Colt McCoy

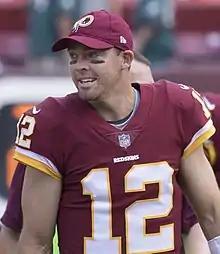
McCoy with the Washington Redskins in 2017

Daniel "Colt" McCoy (born September 5, 1986) is an American former professional football player who was a quarterback for 13 seasons in the National Football League (NFL). He played college football for the Texas Longhorns, winning several awards and honors as a senior in 2009 and ranking second all-time in games won by an FBS quarterback. McCoy was selected by the Cleveland Browns in the third round of the 2010 NFL draft and was also a member of the San Francisco 49ers, Washington Redskins, New York Giants, and Arizona Cardinals, primarily being used as a backup.